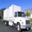
Label: truck